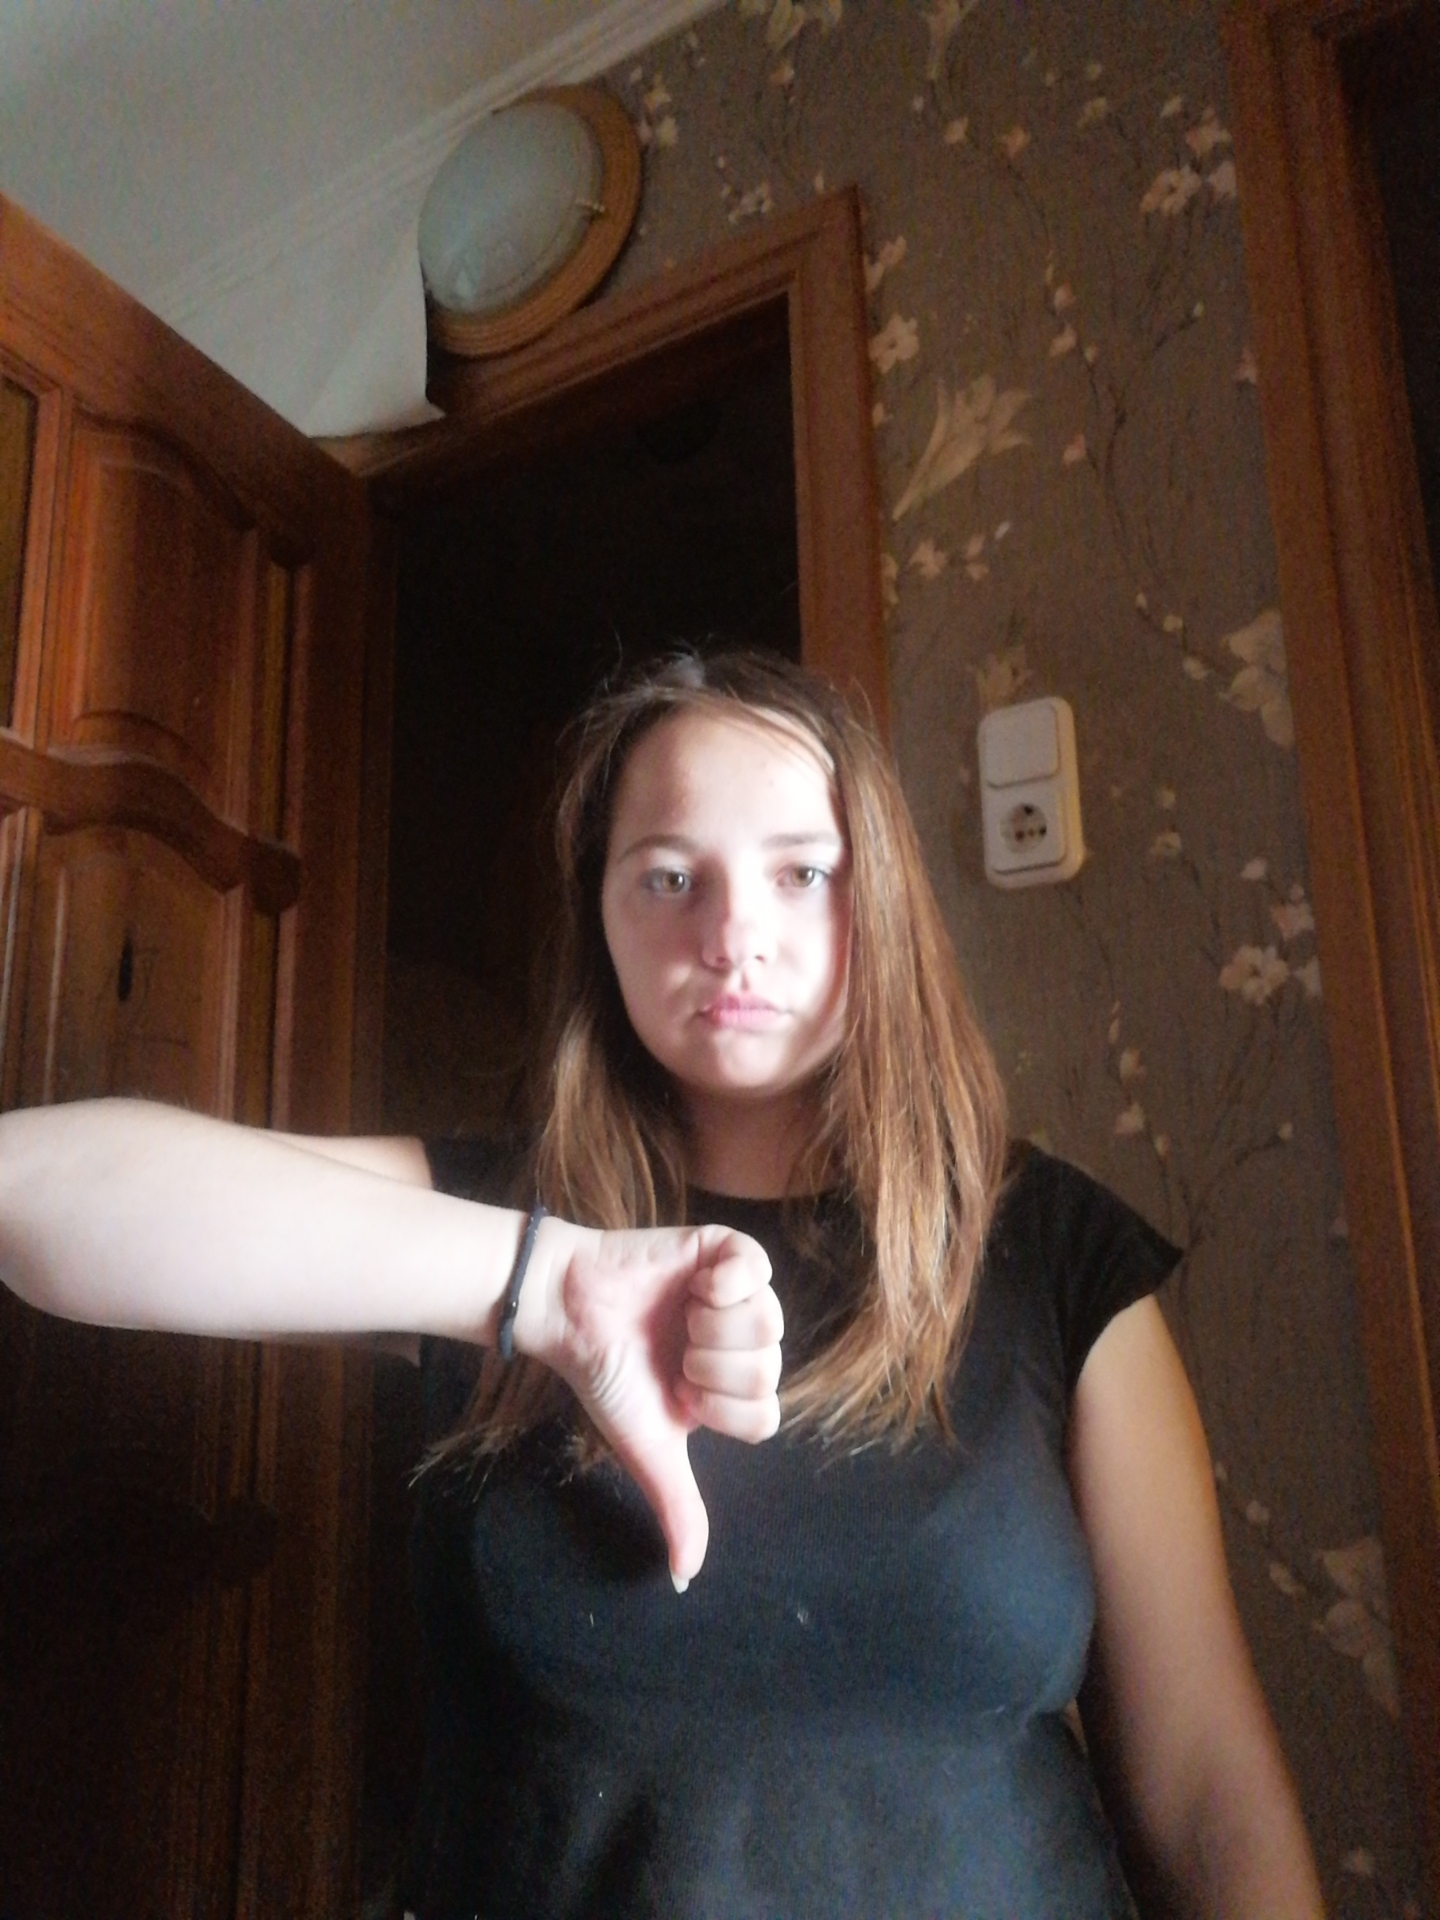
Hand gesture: dislike